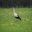
Label: bird